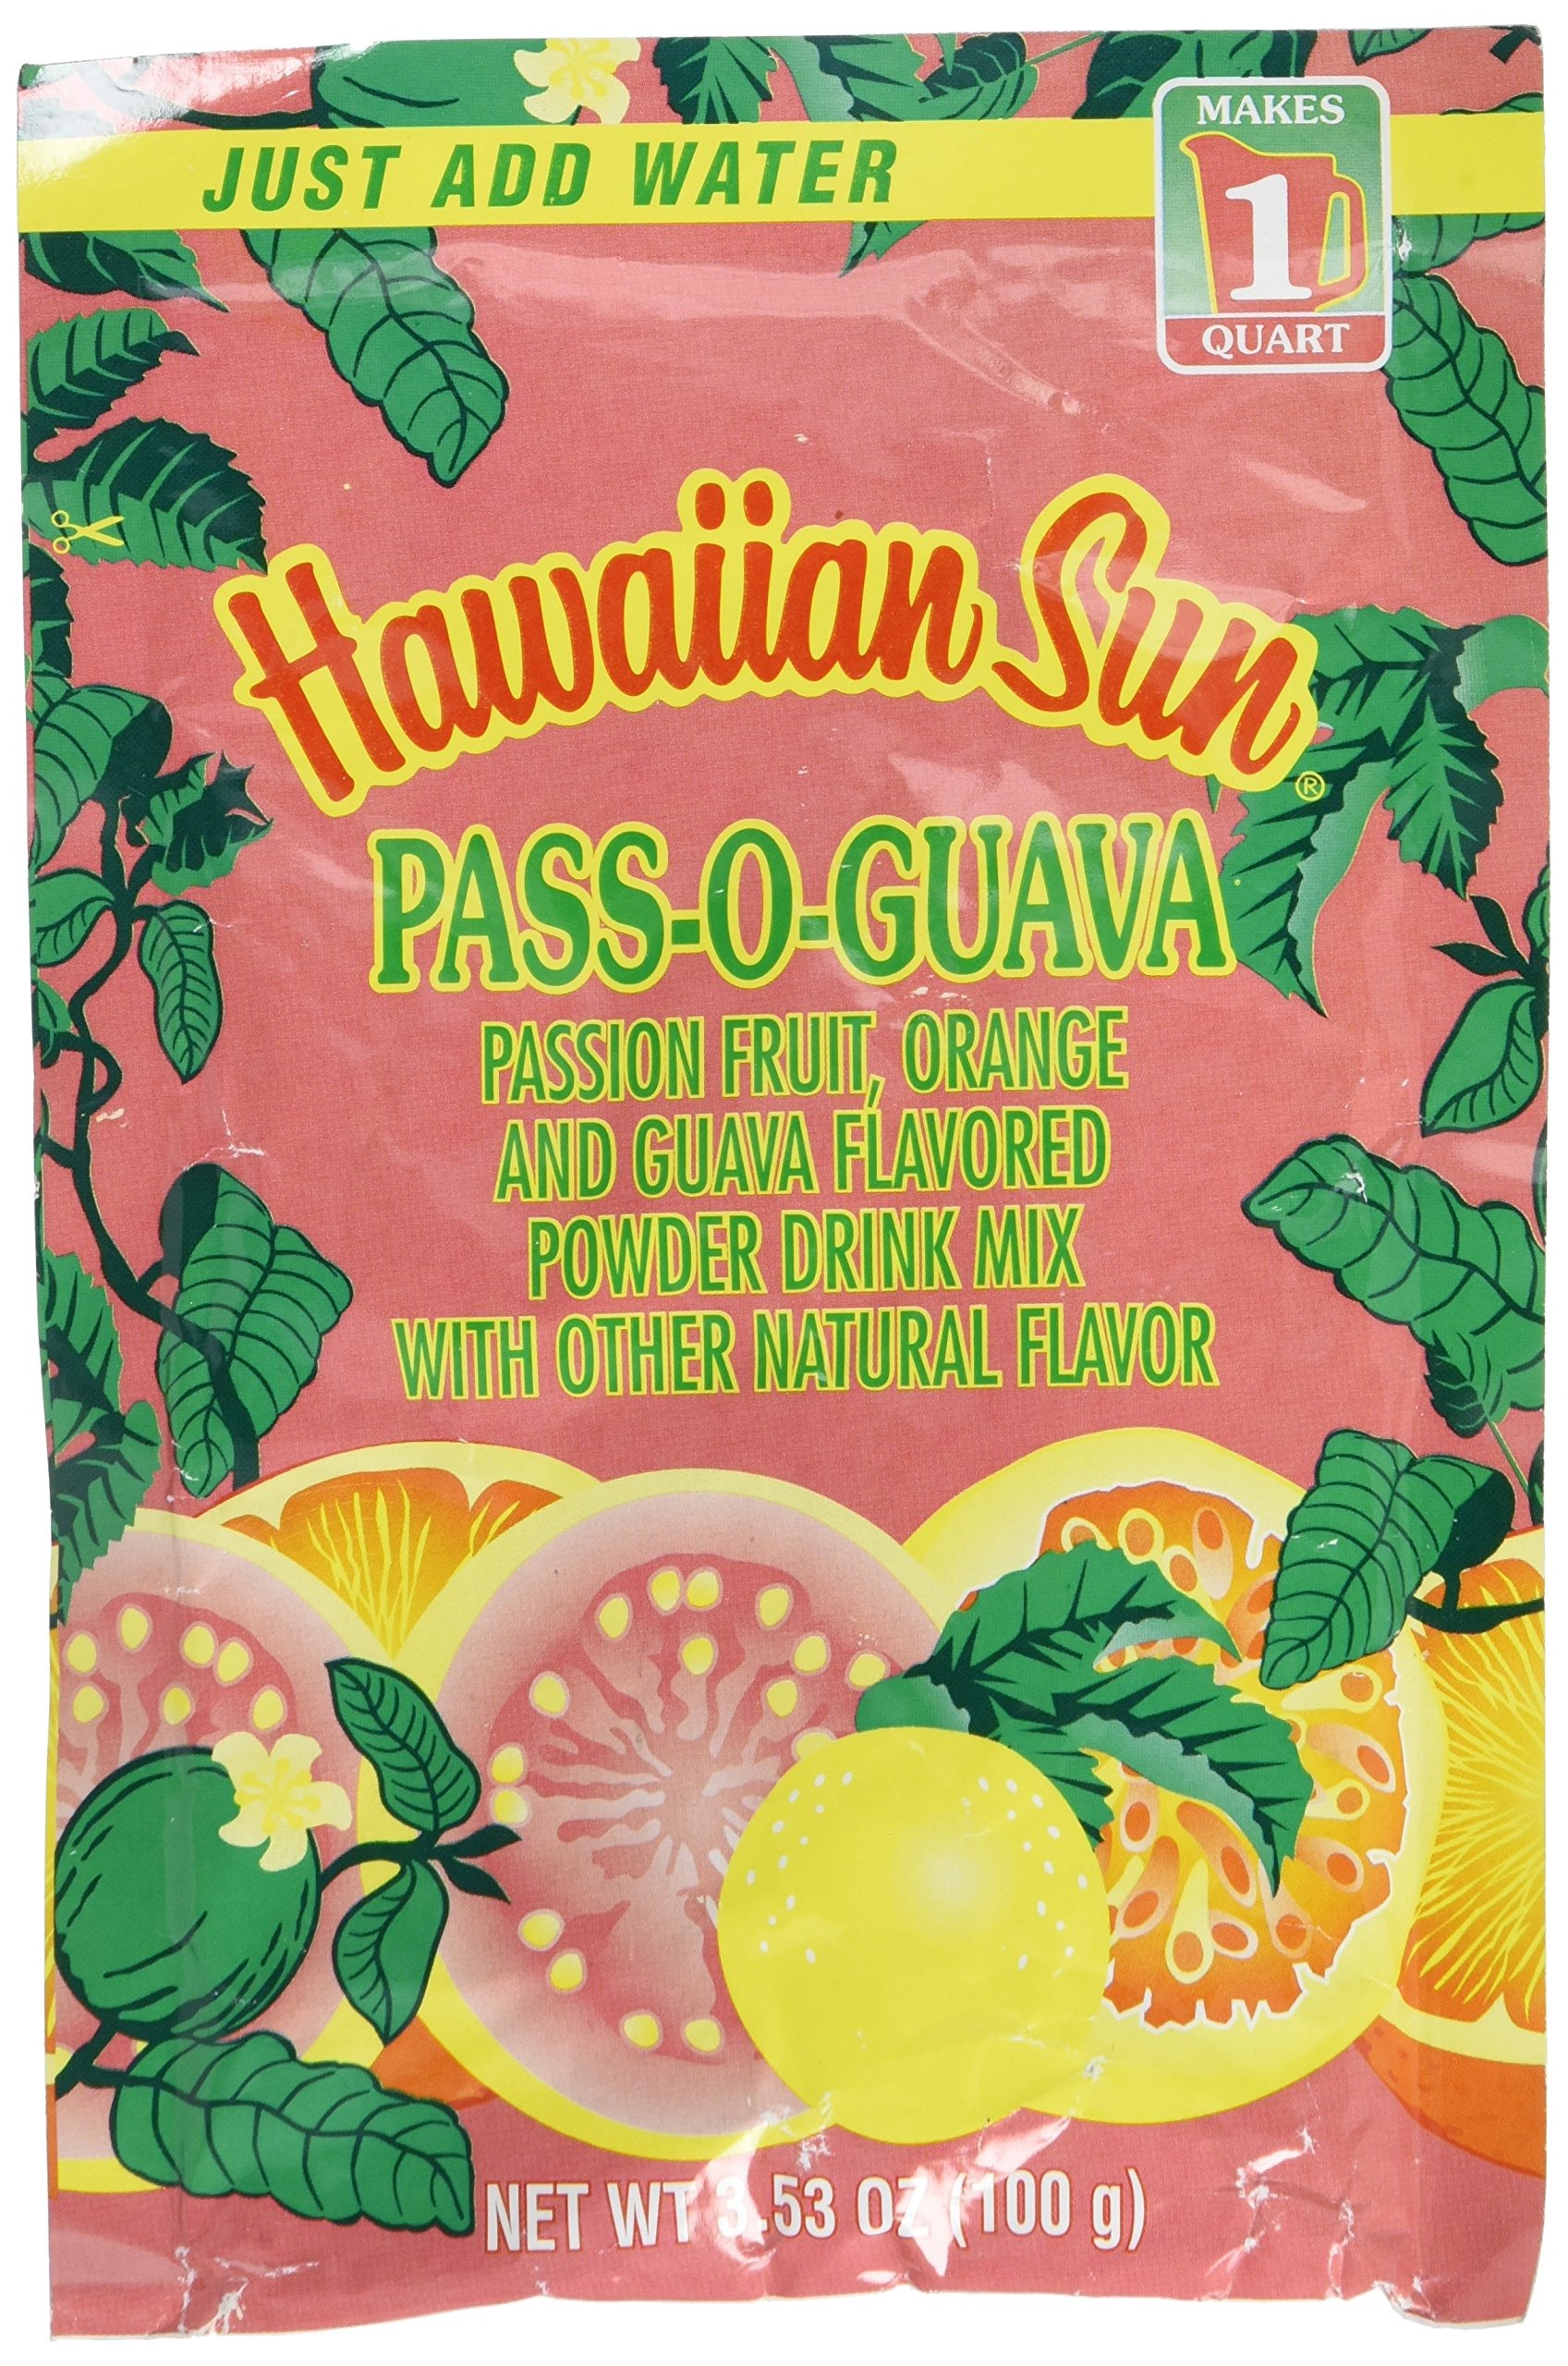
Item Name: Hawaiian Sun Pass-o-guava POG Nectar Powder Drink Mix From Hawaii, 3.53 Ounce
Bullet Point: ss
Product Description: <p>ss</p>
Value: 3.5
Unit: Ounce

Price: 8.63